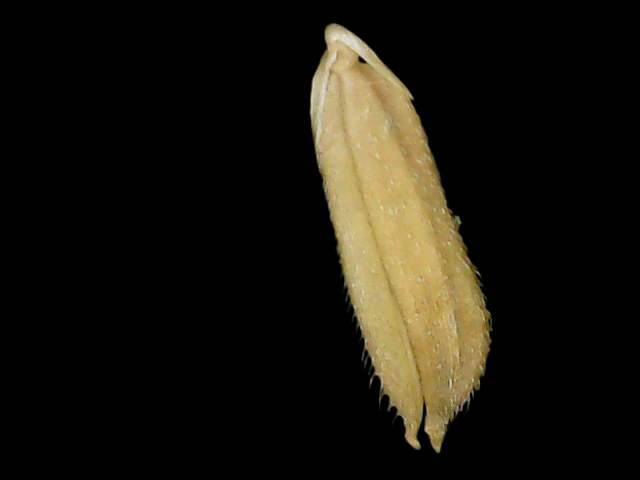
Rice variety: Binadhan14